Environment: real
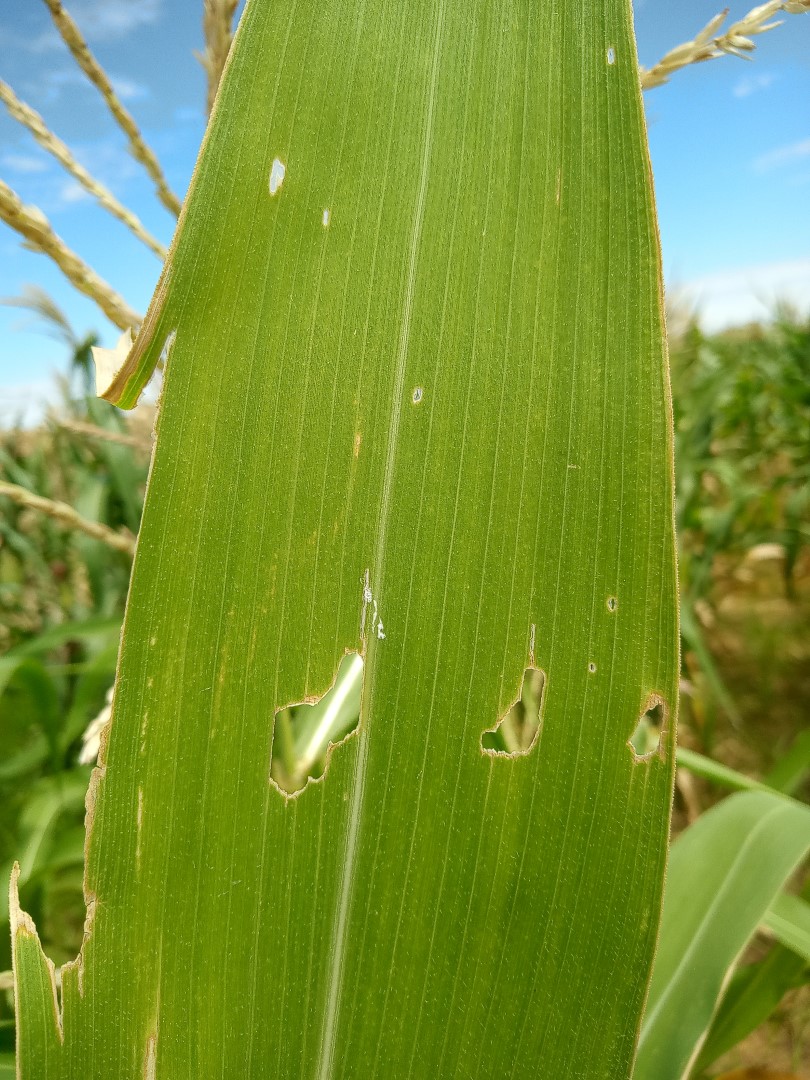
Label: fall_armyworm